Lilpur

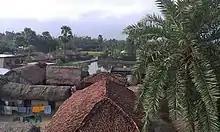
Lilpur

Lilpur history is too old according to research information and village old people knowledge lilpur word come from Assyrian Dictionary which means 'Mahala'- a place with small bushes and water logging area and establishment year is 1854 but according to villagers and our information Lilpur village was established in 1893.